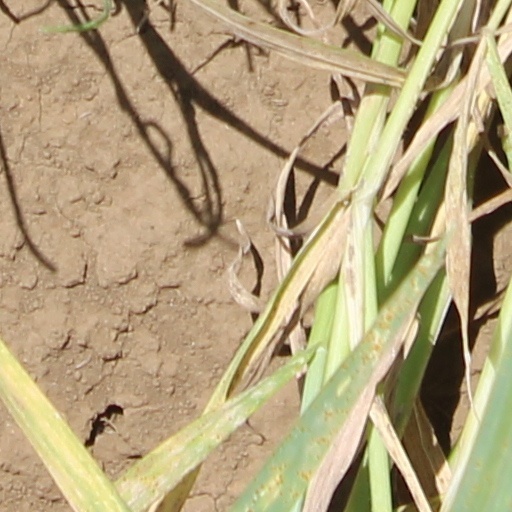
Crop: wheat